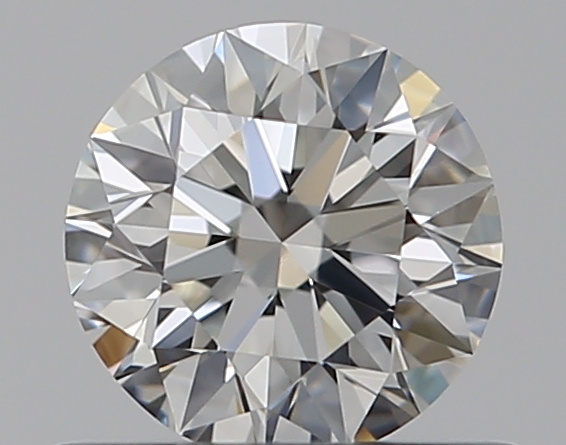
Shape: round
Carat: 0.5
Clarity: VVS2
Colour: G
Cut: EX
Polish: EX
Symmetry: EX
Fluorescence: N
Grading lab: GIA
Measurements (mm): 5.04 x 5.07 x 3.16